Step response

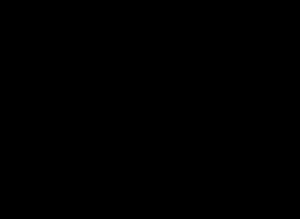
A typical step response for a second order system, illustrating overshoot, followed by ringing, all subsiding within a settling time.

The step response of a system in a given initial state consists of the time evolution of its outputs when its control inputs are Heaviside step functions. In electronic engineering and control theory, step response is the time behaviour of the outputs of a general system when its inputs change from zero to one in a very short time. The concept can be extended to the abstract mathematical notion of a dynamical system using an evolution parameter.